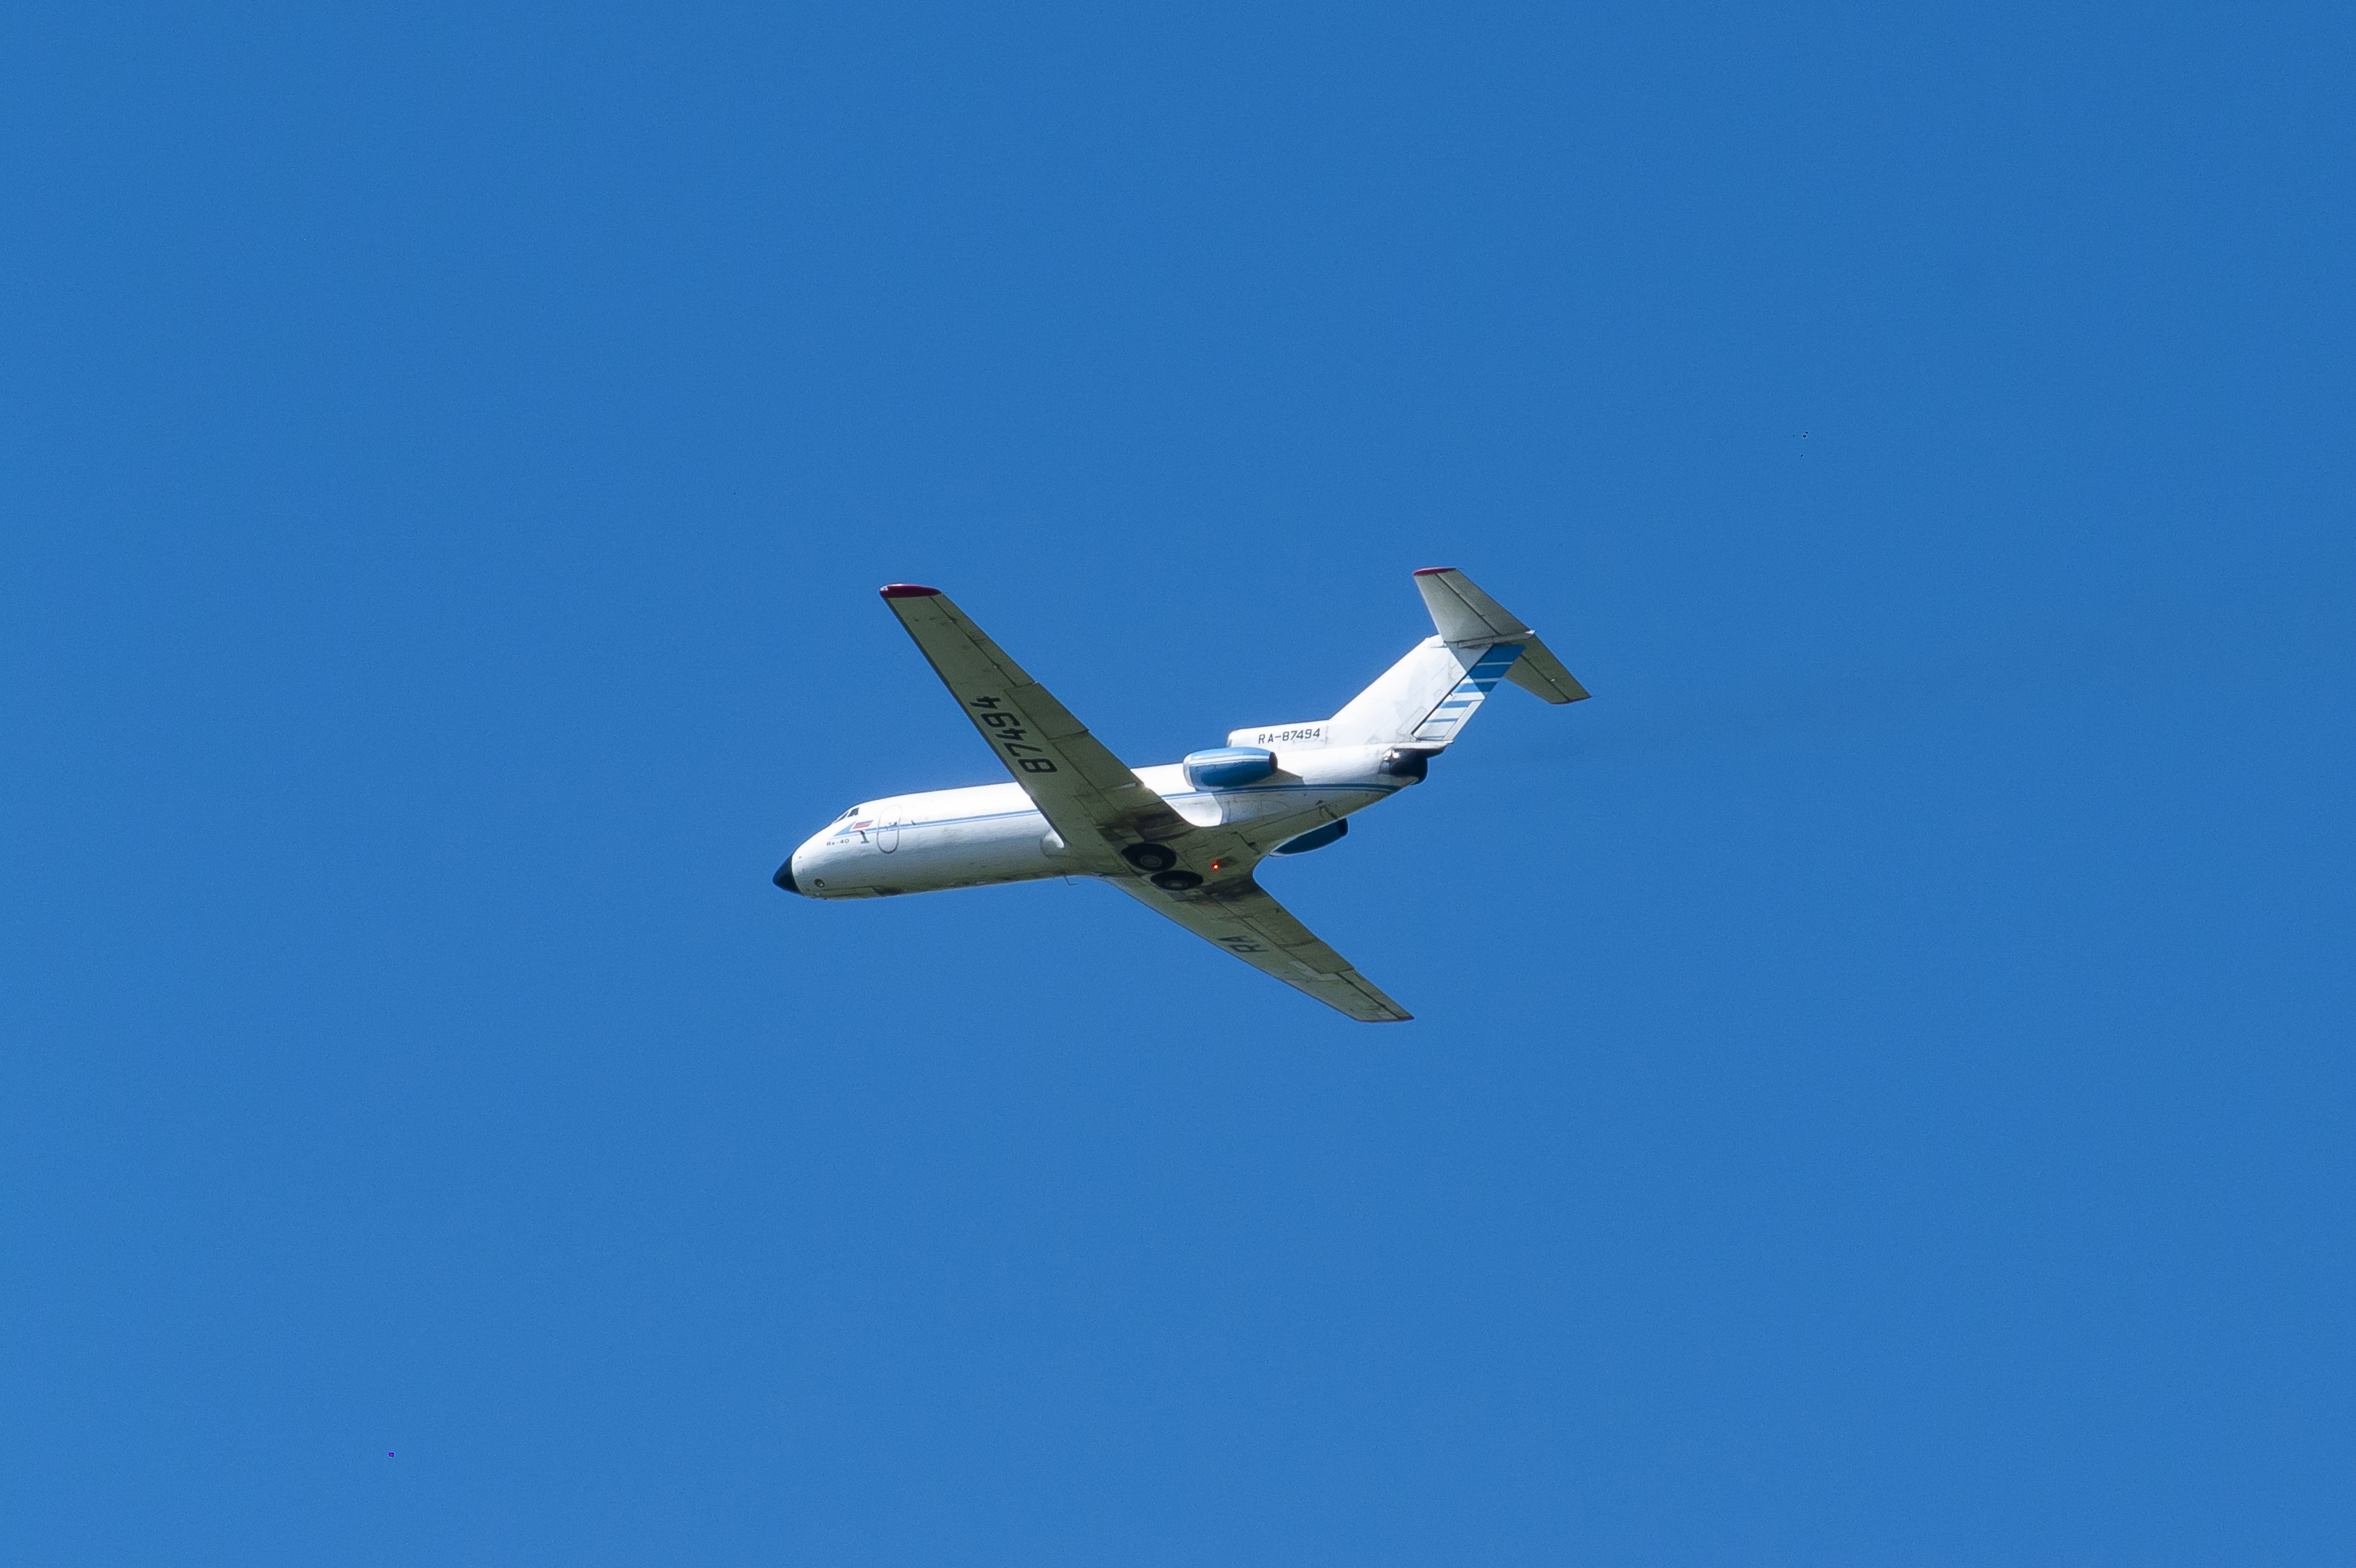
aircraft, yak, passenger, jet, sky, vehicle, airplane, monoplane, aerospace manufacturer, flap, air travel, aviation, propeller, wing, light aircraft, jet aircraft, recreation, fin, air sports, general aviation, airline, chair, aerospace engineering, air racing, airliner, flight, aircraft engine, seabird, glider, electric blue, beak, ultralight aviation, motor glider, sports, narrow body aircraft, gliding, balance, aerobatics, air force, takeoff, propeller driven aircraft